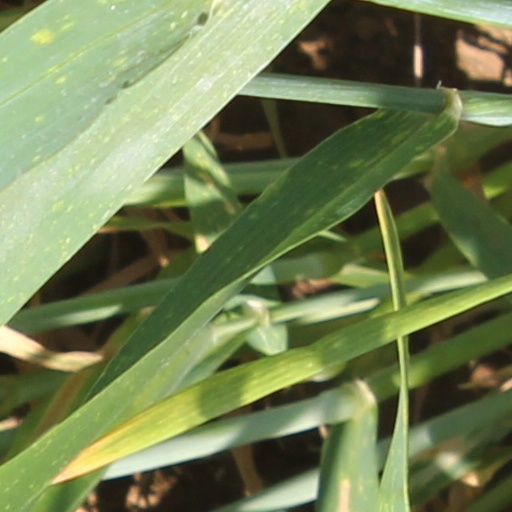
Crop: wheat